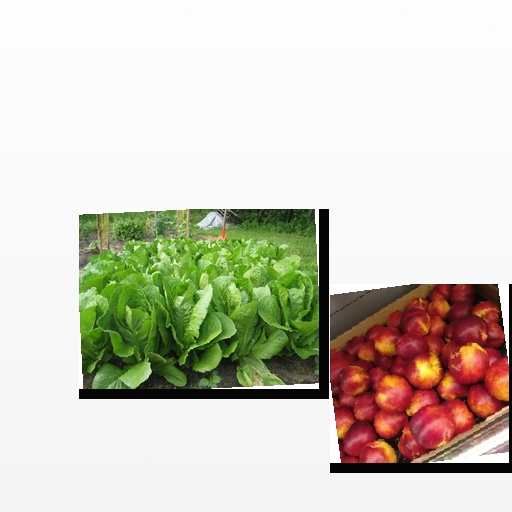
Food items: lettuce, nectarine